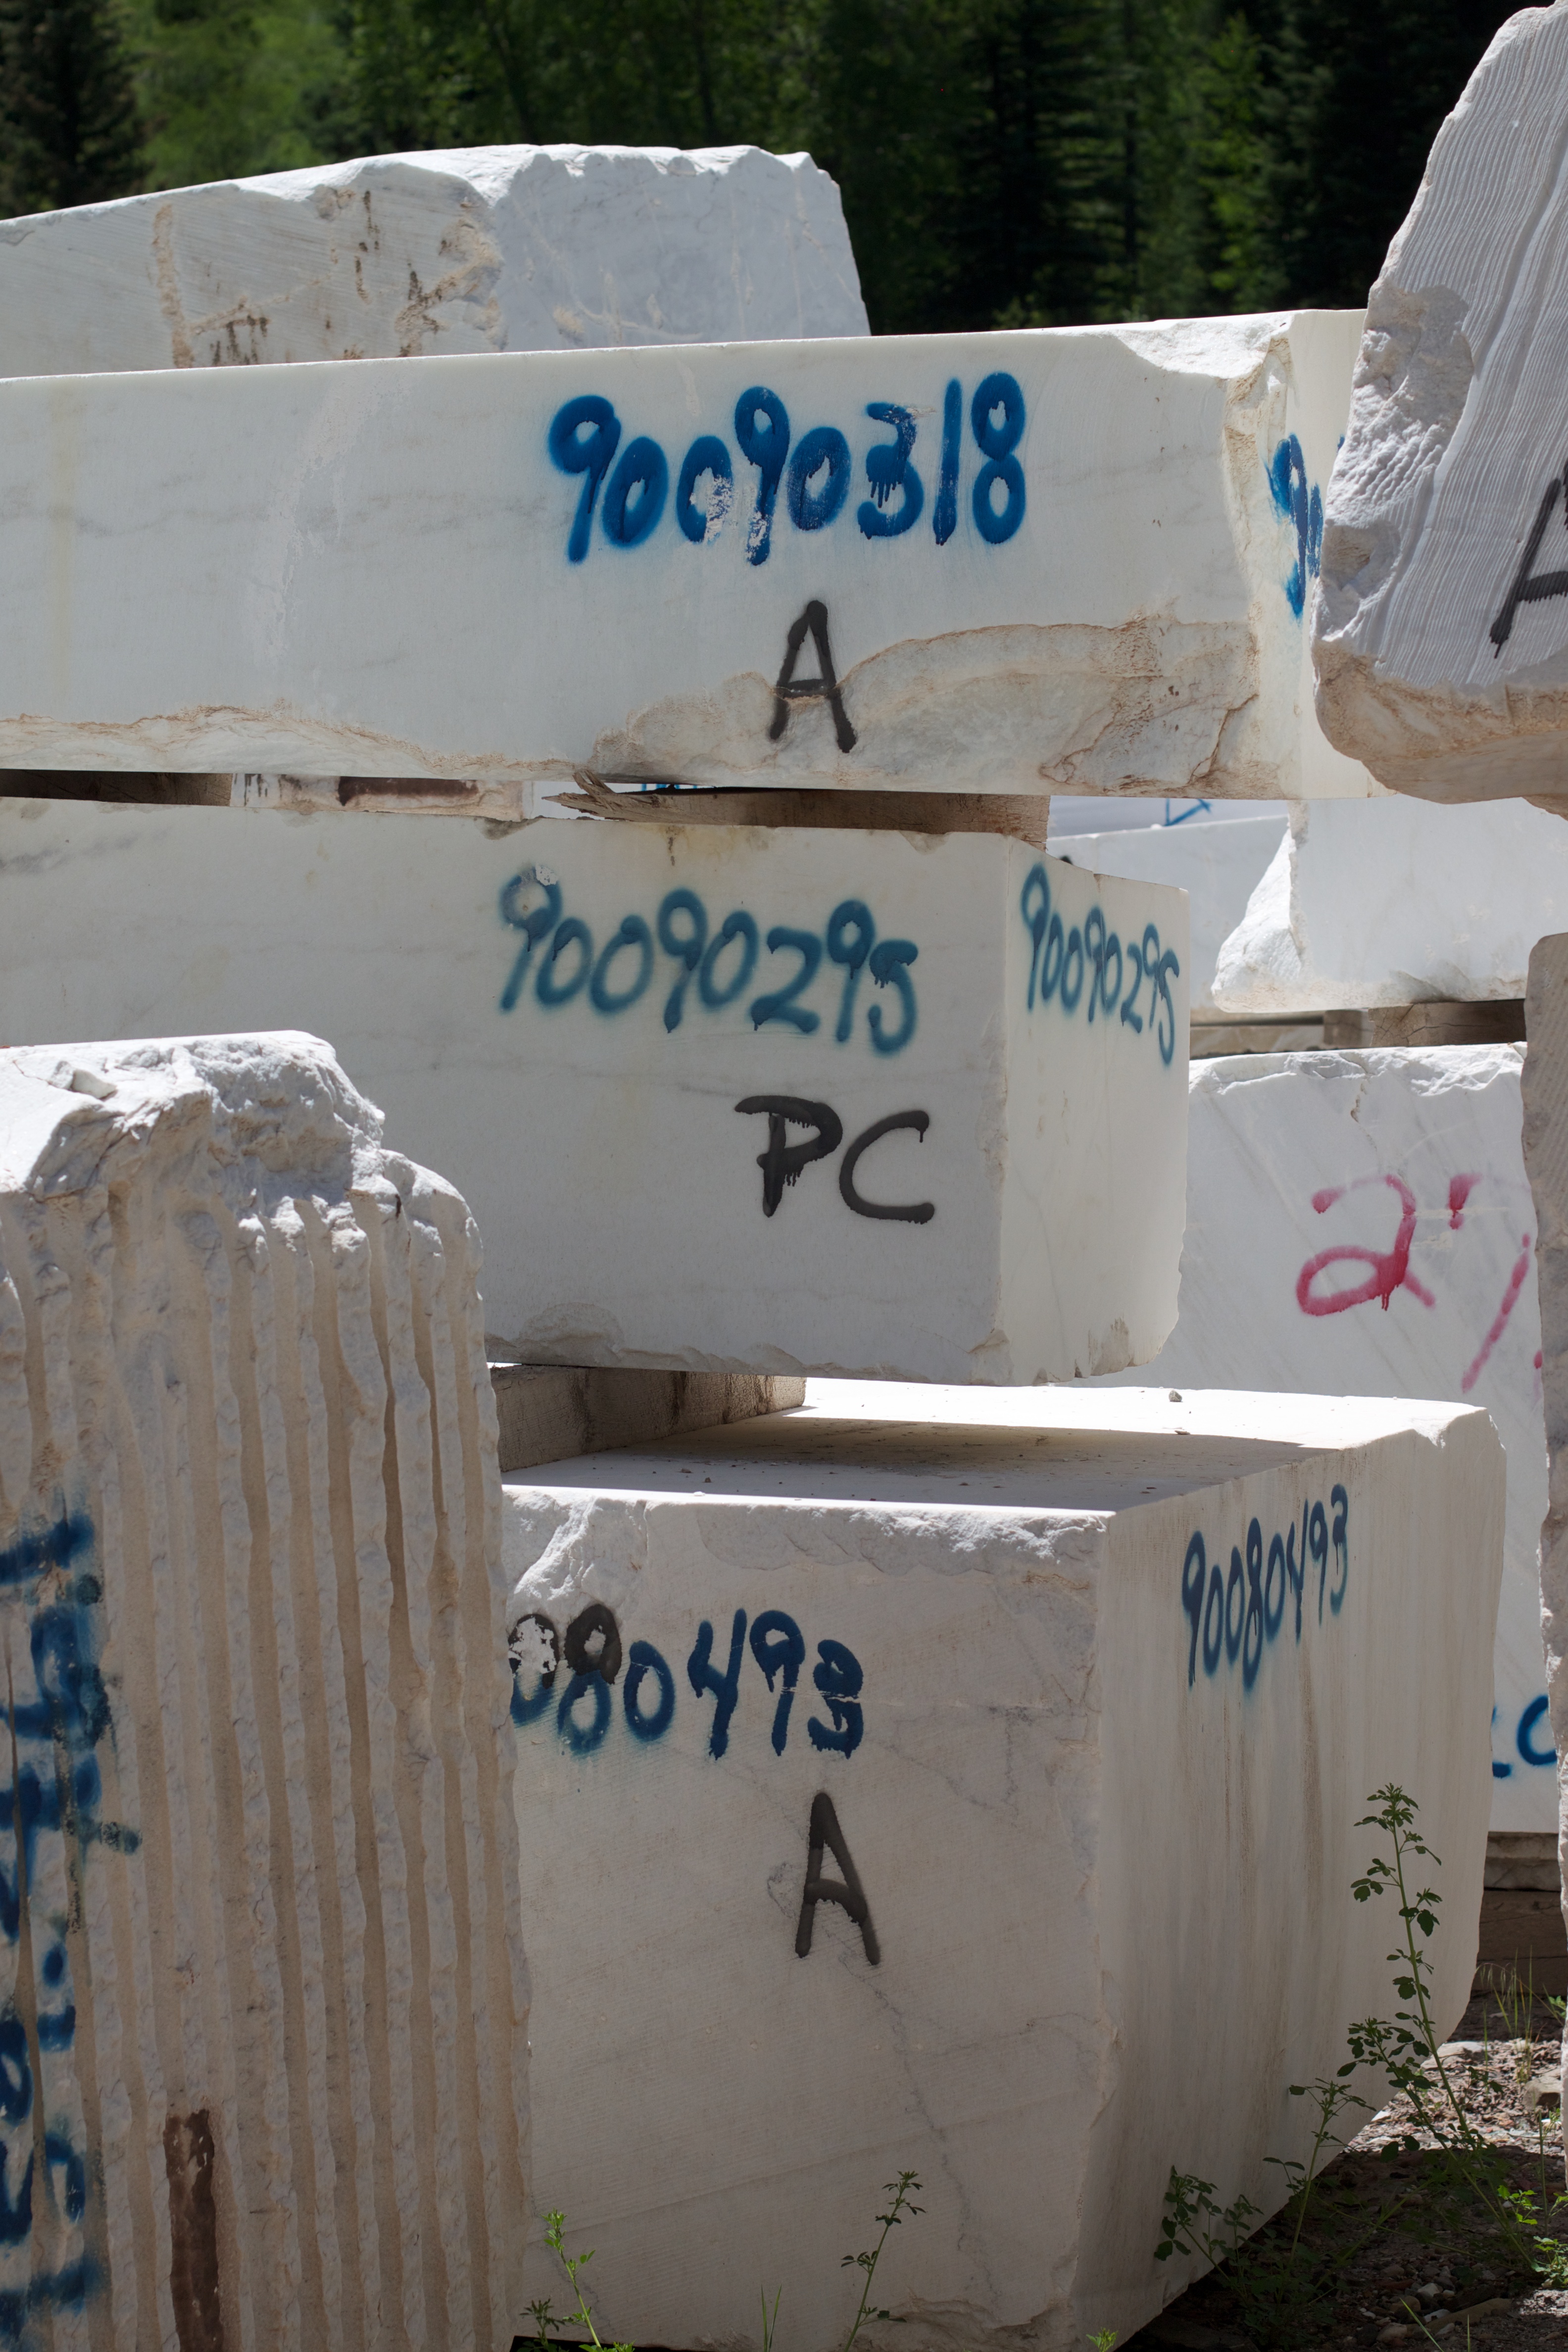
sign, blue, art, colorado, odyssey